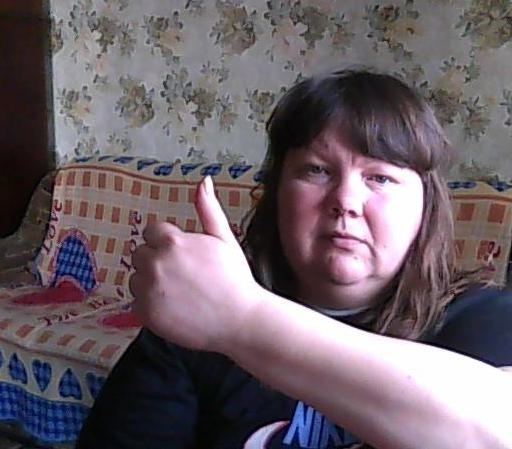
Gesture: like